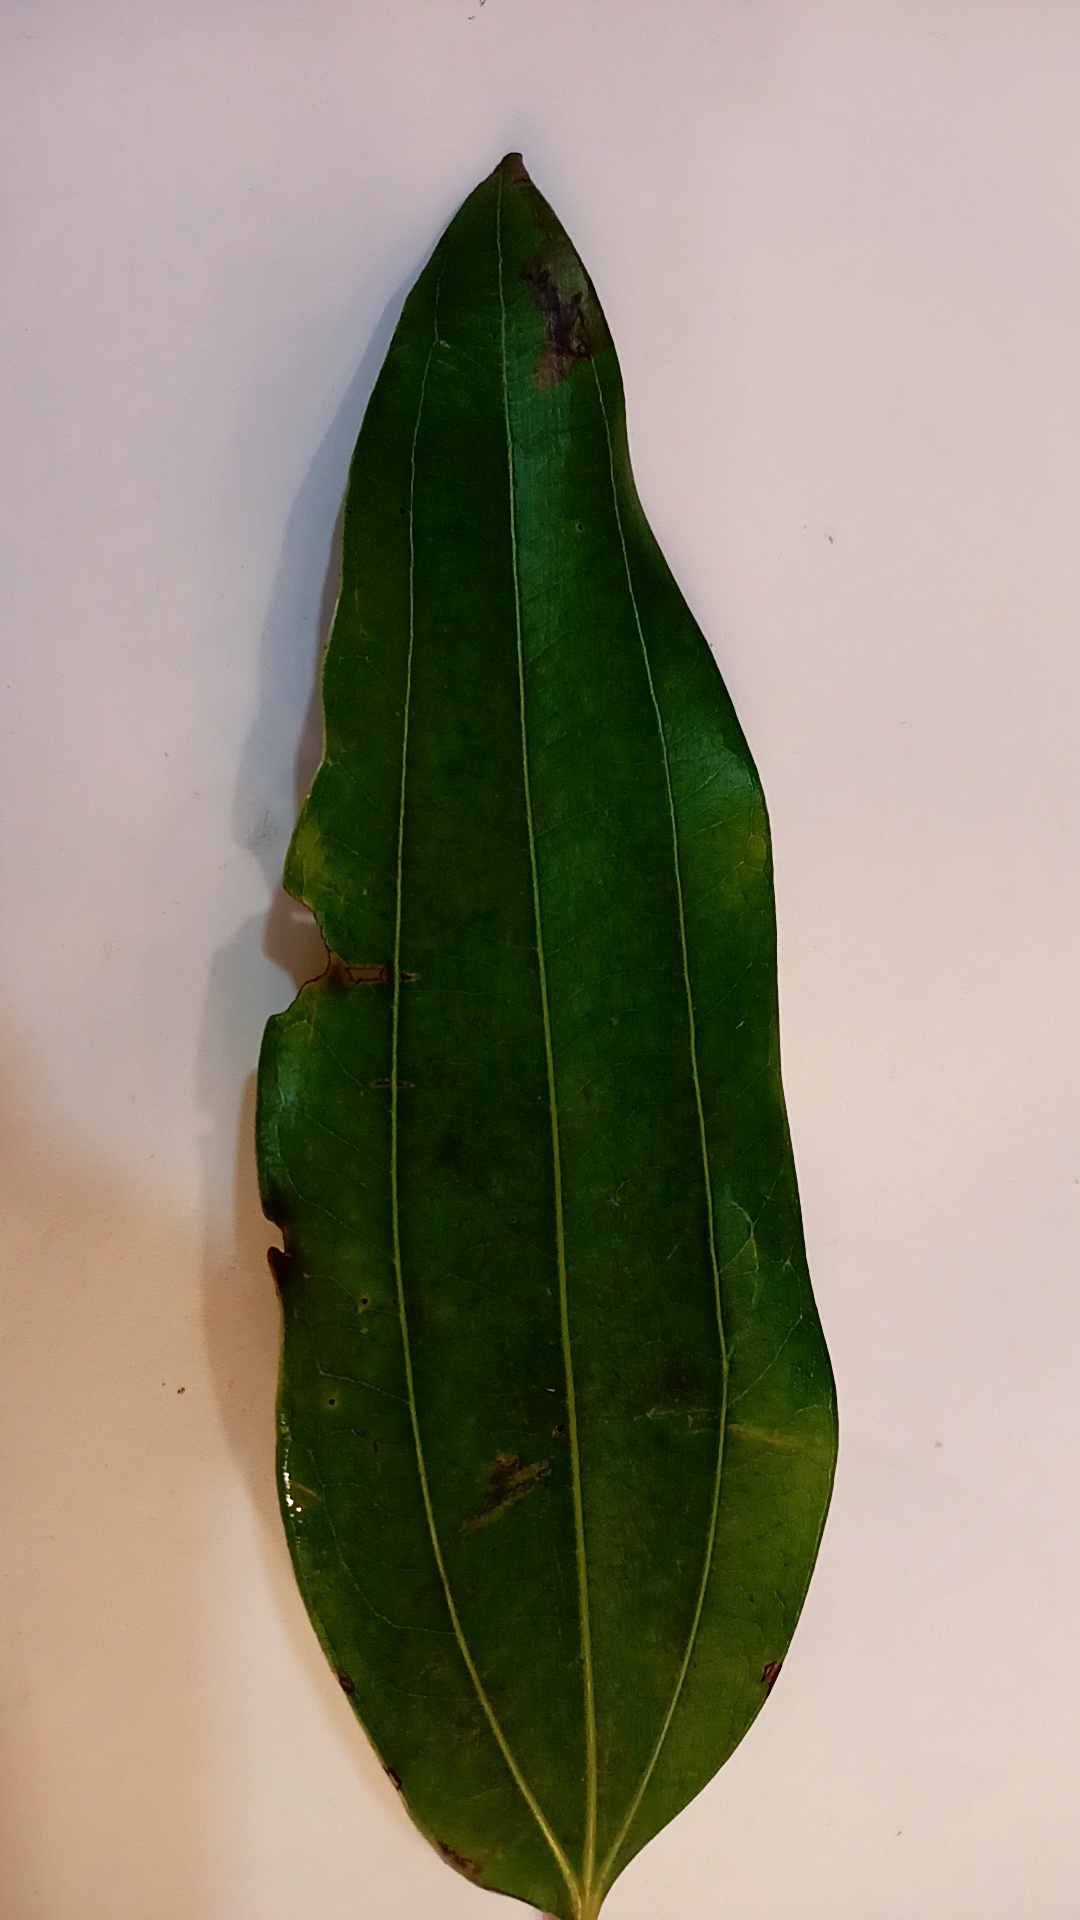
Label: Disease